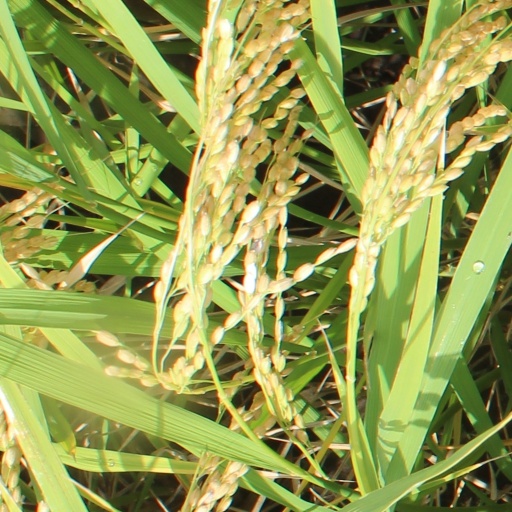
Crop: rice